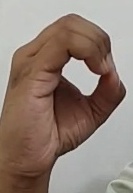
ASL sign: O